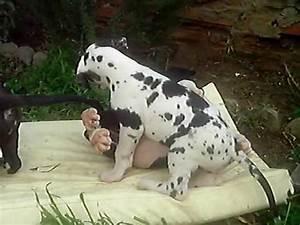
dog